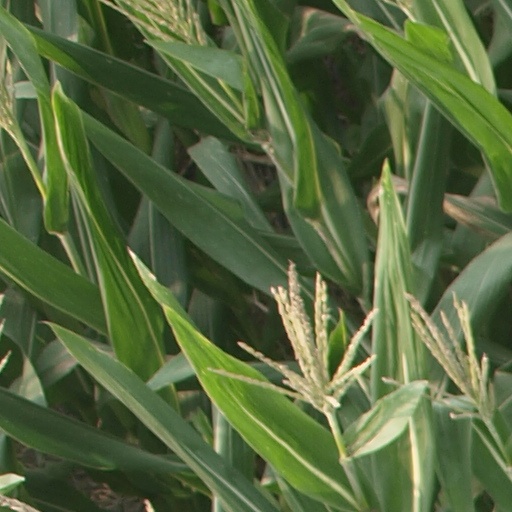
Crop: maize; corn